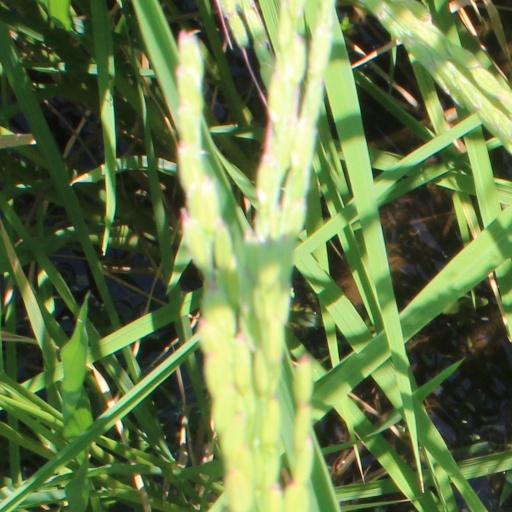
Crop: rice